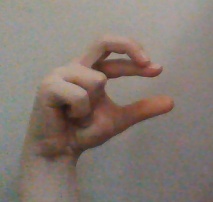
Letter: thal